Railroad switch

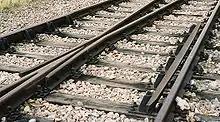
Left, the "crossing" or "frog" with its adjacent "wing rails"; right, the "guard rail" or "check rail"

The divergence and length of a switch is determined by the angle of the frog (the point in the switch where two rails cross, see below) and the angle or curvature of the switch blades. The length and placement of the other components are determined from this using established formulas and standards. This divergence is measured as the number of units of length for a single unit of separation.